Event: Typhoon Ruby
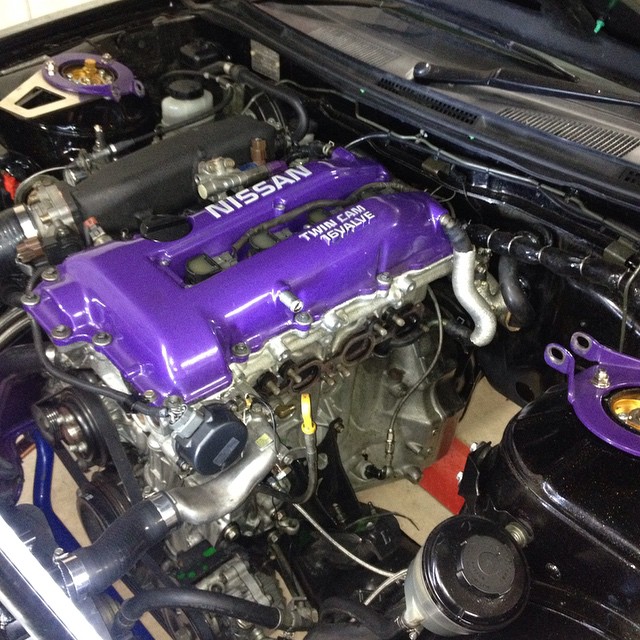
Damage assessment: no_damage